Genoa–Pisa railway

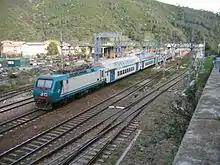
Region train running to Deiva Marina

After crossing the promontory of Portofino, the line follows the Gulf of Tigullio, serving the tourist resorts from Santa Margherita Ligure to Riva Trigoso. This is the beginning of the Ligurian section, which is authorised for operations at higher speeds since the doubling of the line in recent times.